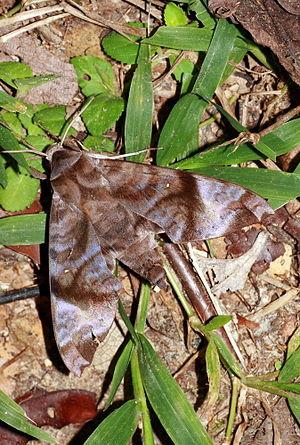
Acosmeryx shervillii est une espèce de papillons de la famille des Sphingidae, sous-famille des Macroglossinae, de la tribu des Macroglossini et du genre Acosmeryx.